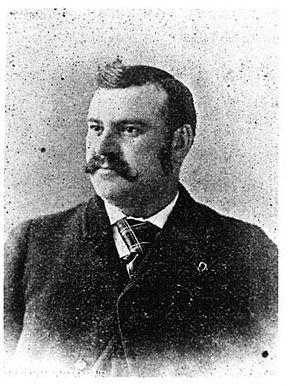
Portrait d'Olivier-Maximin Melanson (1854-1926).
Beaubassin-Est est une communauté rurale du comté de Westmorland, au sud-est du Nouveau-Brunswick.
Olivier-Maximin Melanson était un marchand, un fermier et un homme politique canadien.